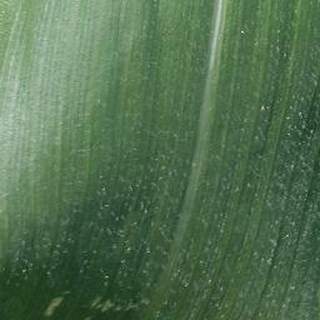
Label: healthy_corn